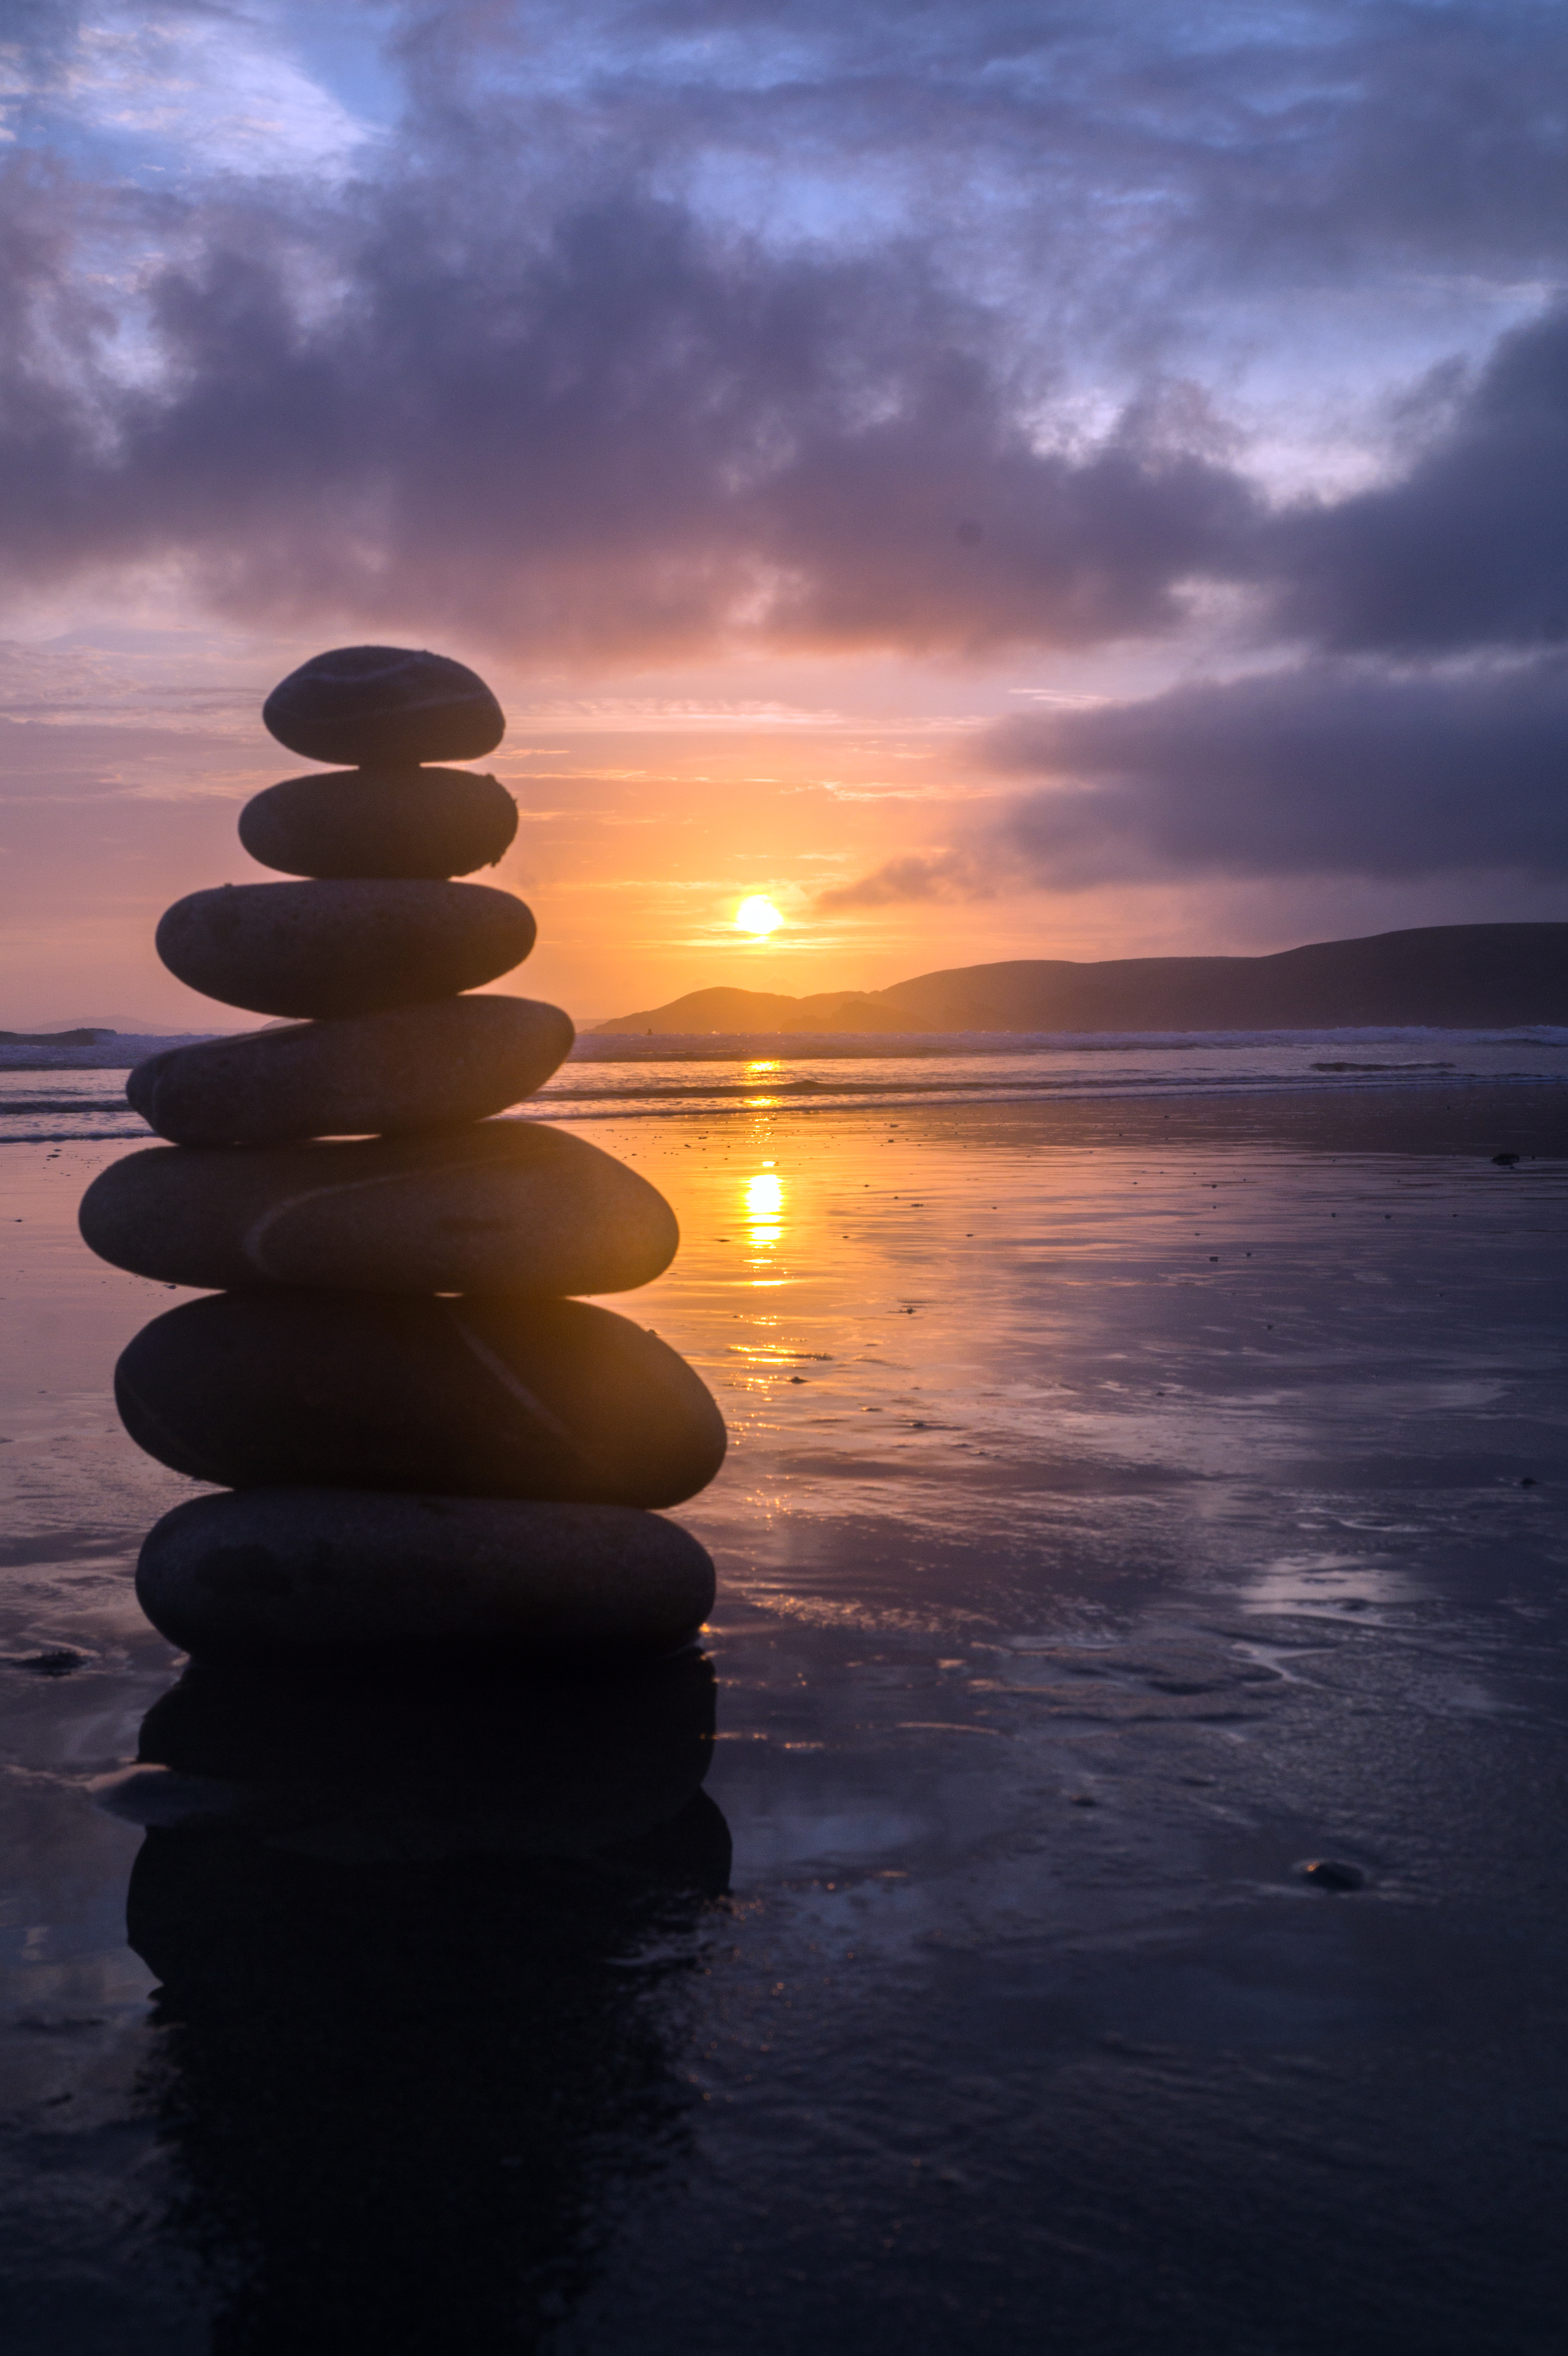
beach, sea, coast, ocean, horizon, light, cloud, sky, sunrise, sunset, sunlight, morning, wave, dawn, atmosphere, dusk, evening, reflection, afterglow, wind wave